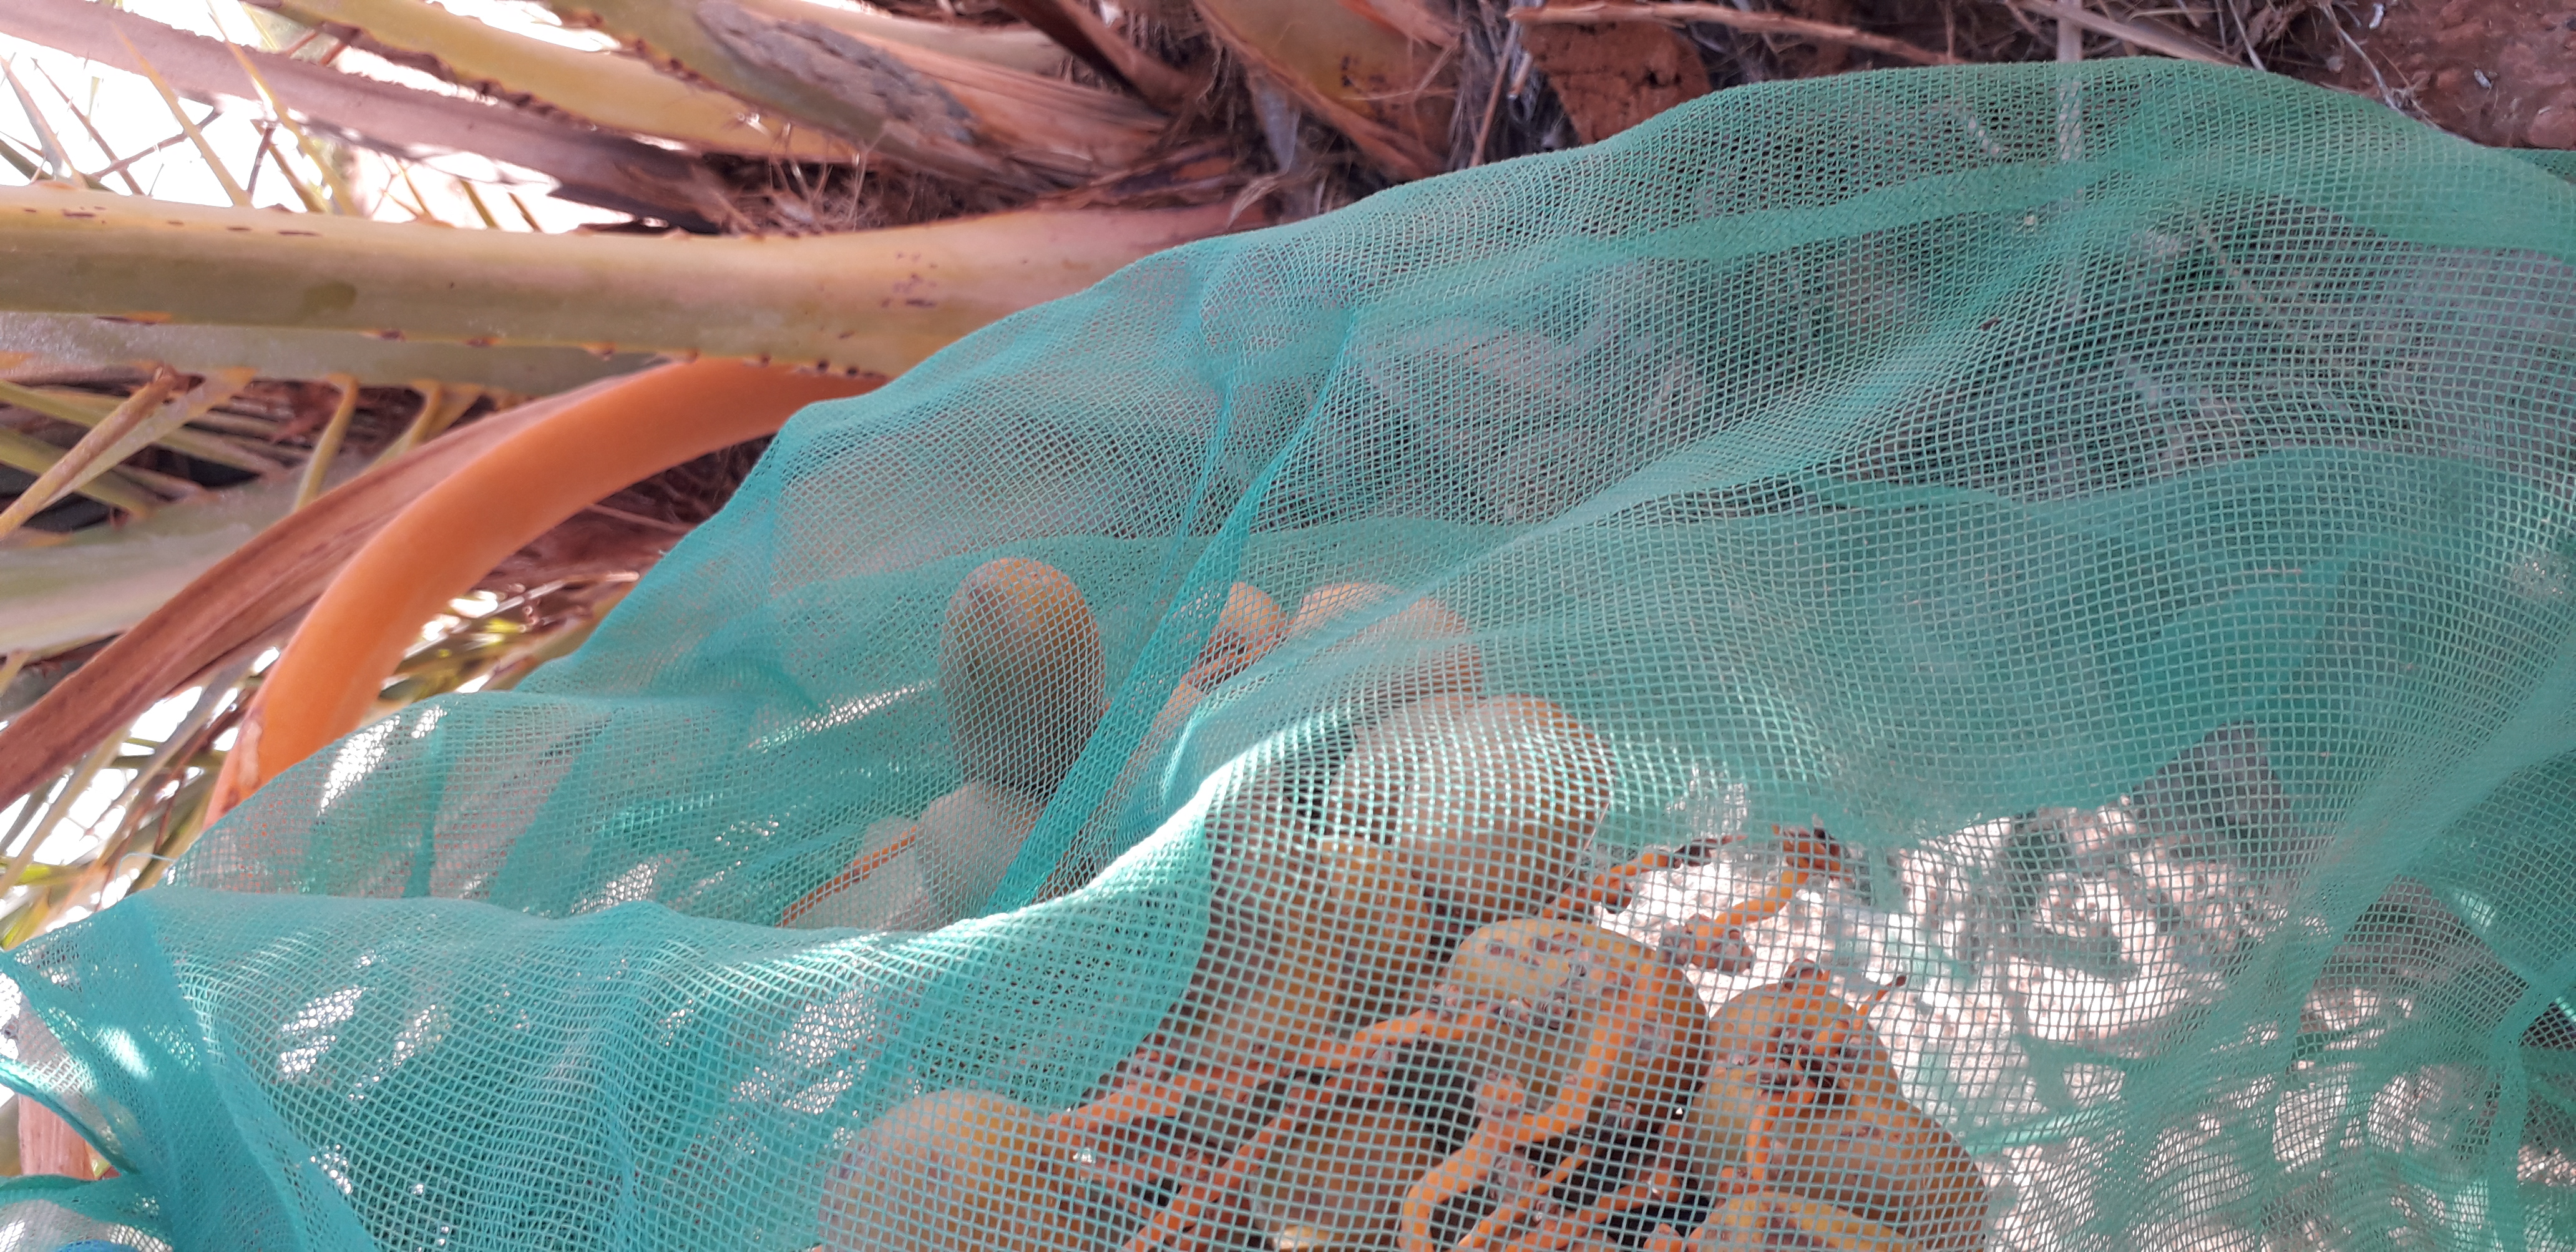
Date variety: Boufagous